Chengalpattu Medical College

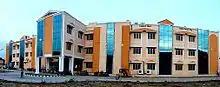
The new Surgical and Medical Block with Radiology, Lab, OT and in-patient services

Chengalpattu Government Medical College is an educational institution located in Chengalpattu, Tamil Nadu, India, 54 km south-west of Chennai. Ranked 5th among the government medical colleges in Tamil Nadu